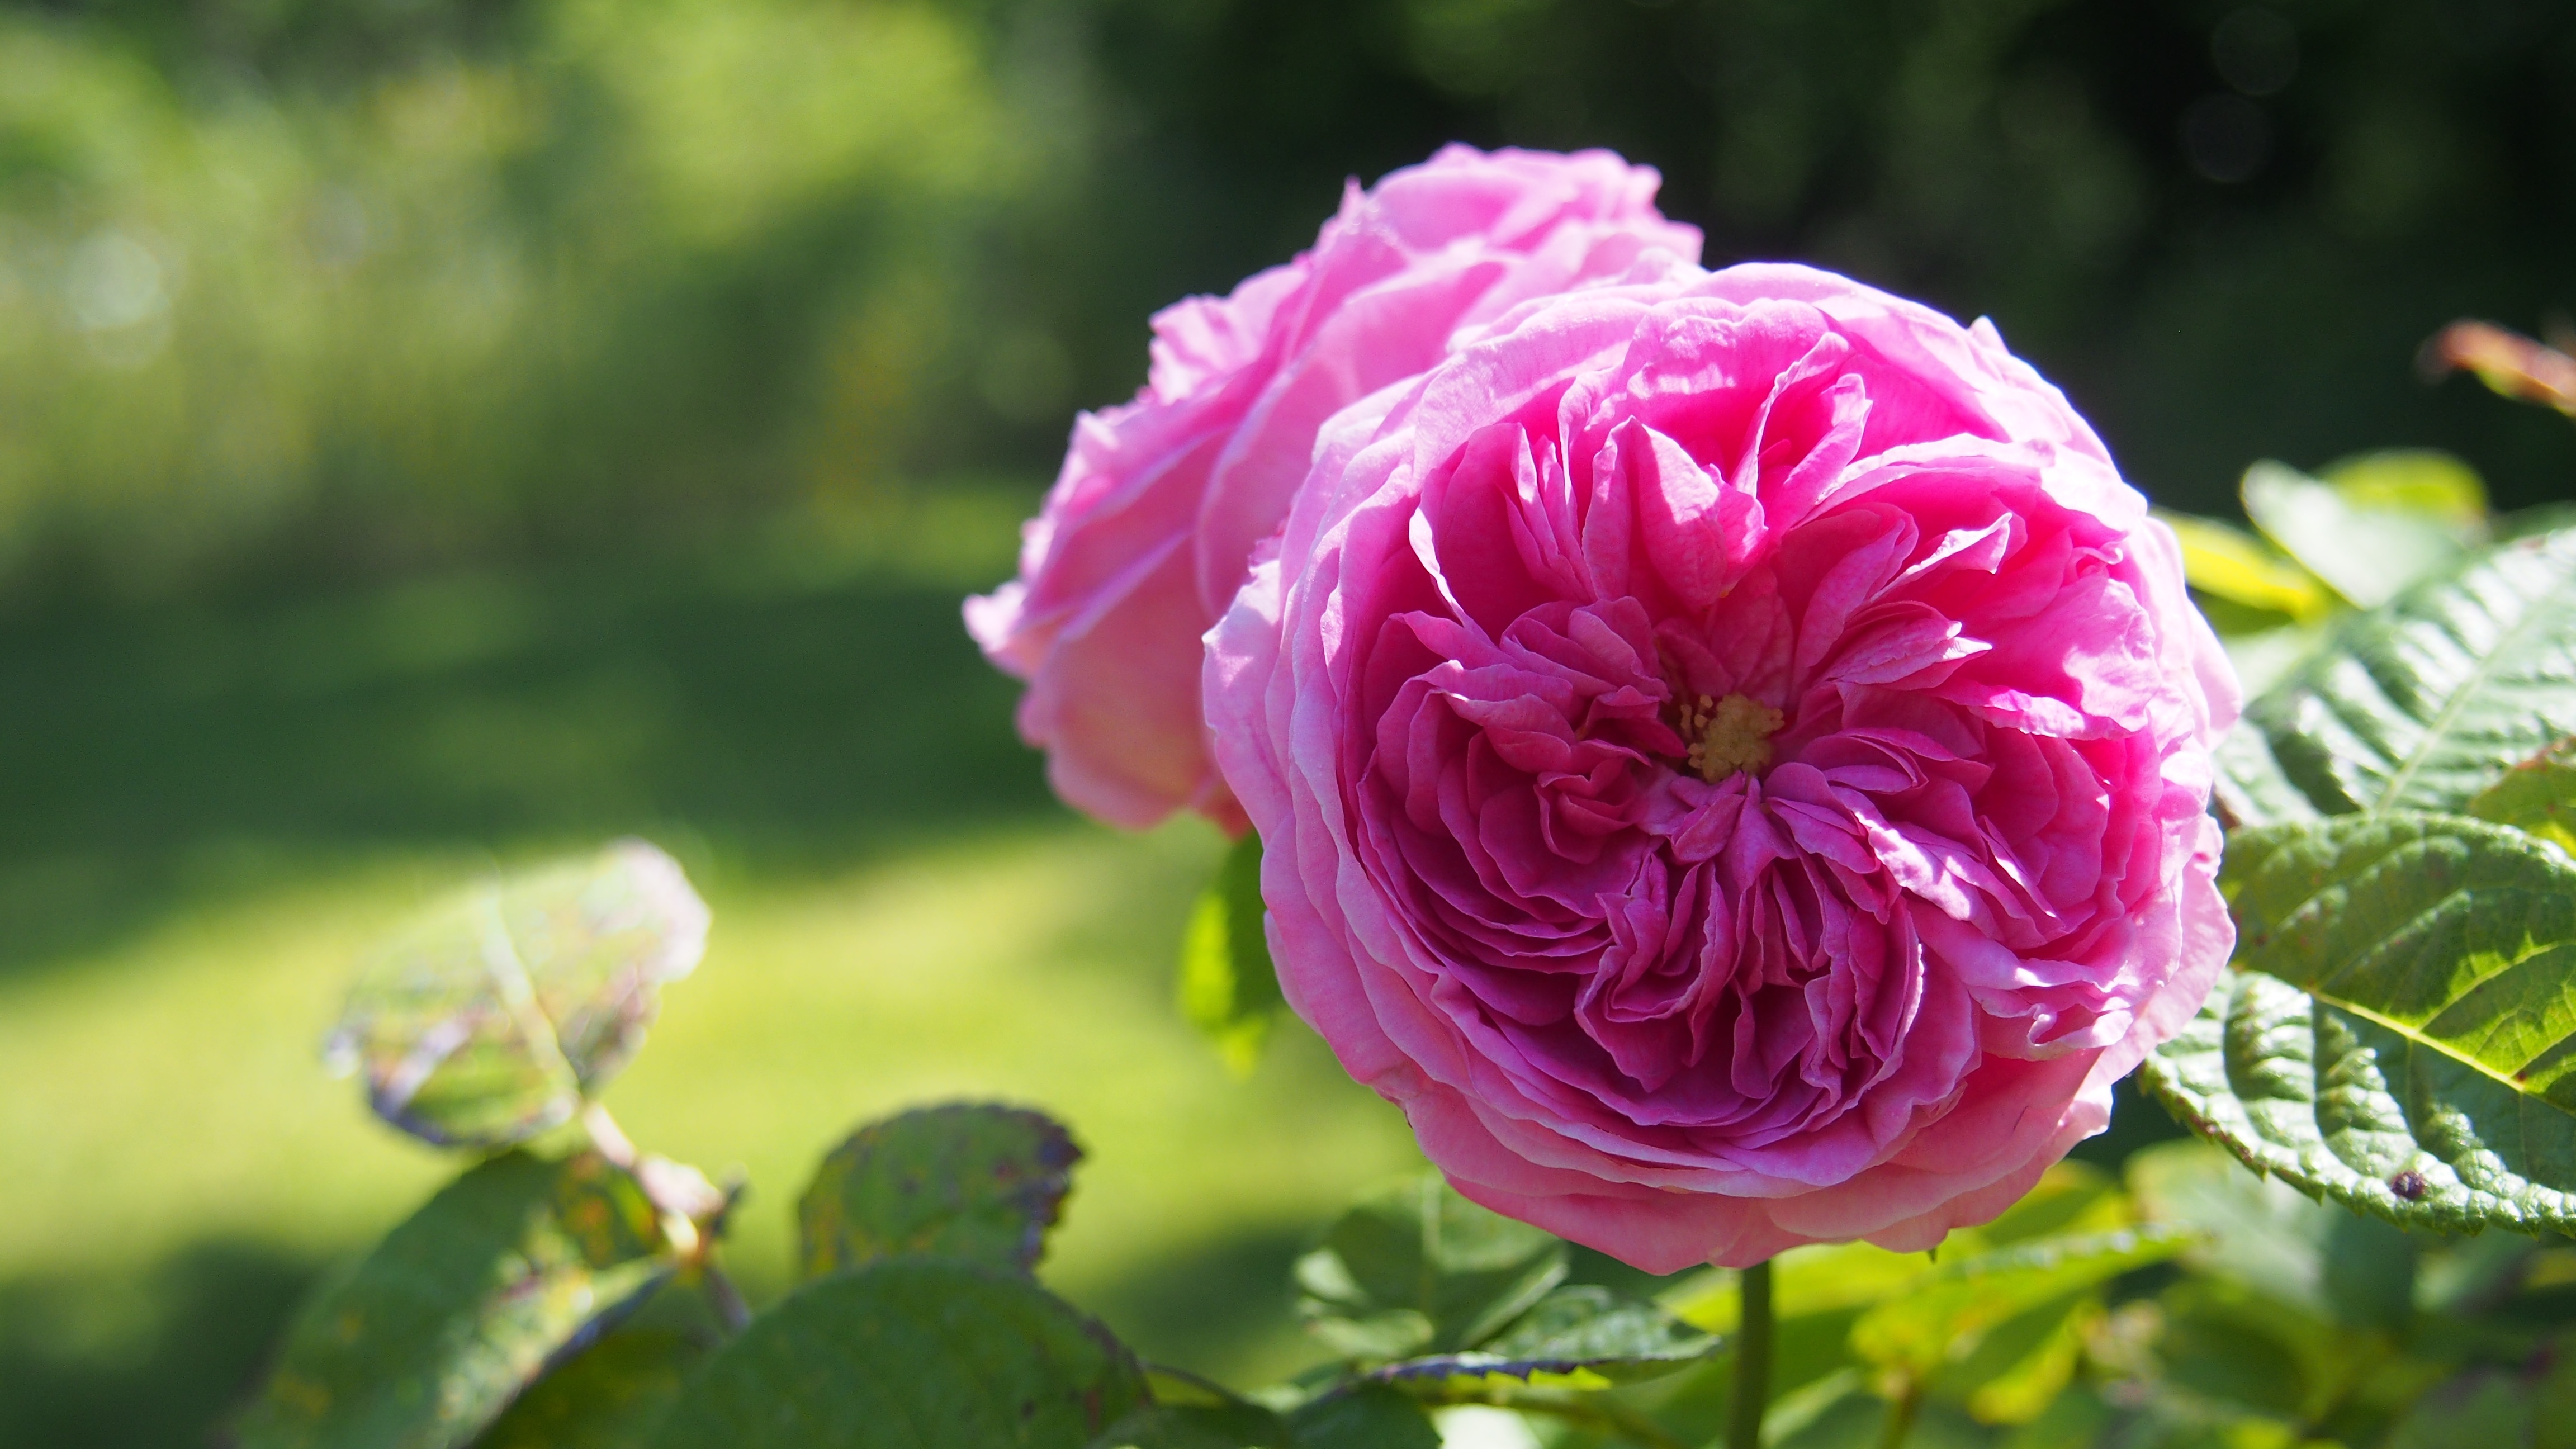
blossom, plant, flower, petal, summer, rose, garden, pink, flora, petals, provence, peony, macro photography, rosebush, flowering plant, garden roses, rose family, land plant, rosa centifolia